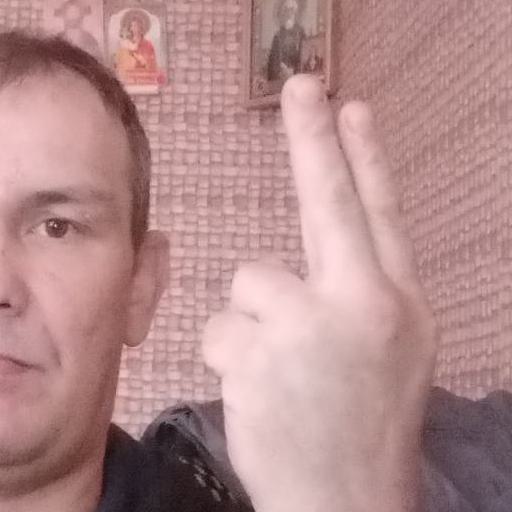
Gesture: two_up_inverted